Capture of La Boisselle

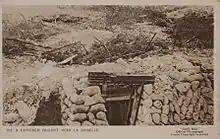

The first of the 102nd Brigade columns, with the 21st and 22nd Northumberland supported by the 26th Northumberland of the 103rd Brigade, had tried to advance on the north side of the Lochnagar crater blown under and just south of La Boisselle. The column advanced as the mine was sprung and having only of no man's land to cross, managed to overrun and advance along the west side of Sausage Valley just below the village. The troops get beyond the and trenches but the right flank was unsupported due to the disaster to the brigade column on the right. Parties of bombers attacked towards La Boisselle to cover the 102nd Brigade columns as they moved past but were repulsed, despite the Stokes mortar bombardment on the village, which had been falling for twelve minutes. As soon as the garrison emerged unharmed from deep shelters under the village, they engaged the third column with machine-guns and enfiladed the British infantry, as they tried to move past and caused many casualties to all three battalions.